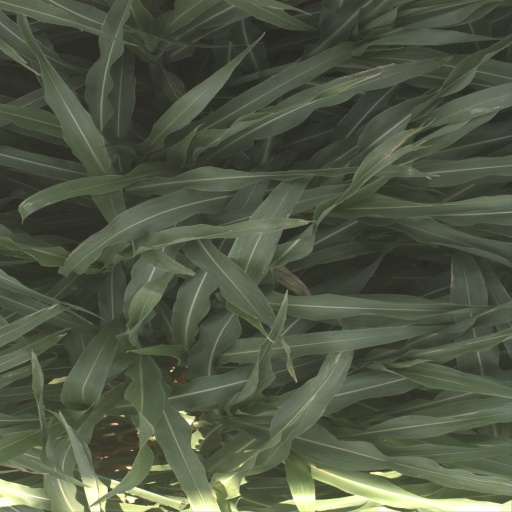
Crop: sorghum